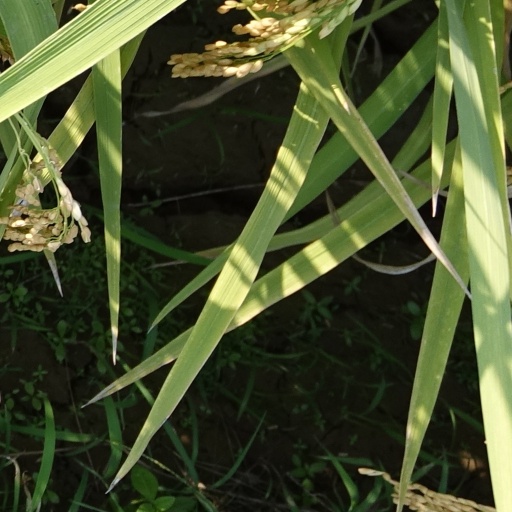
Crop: rice